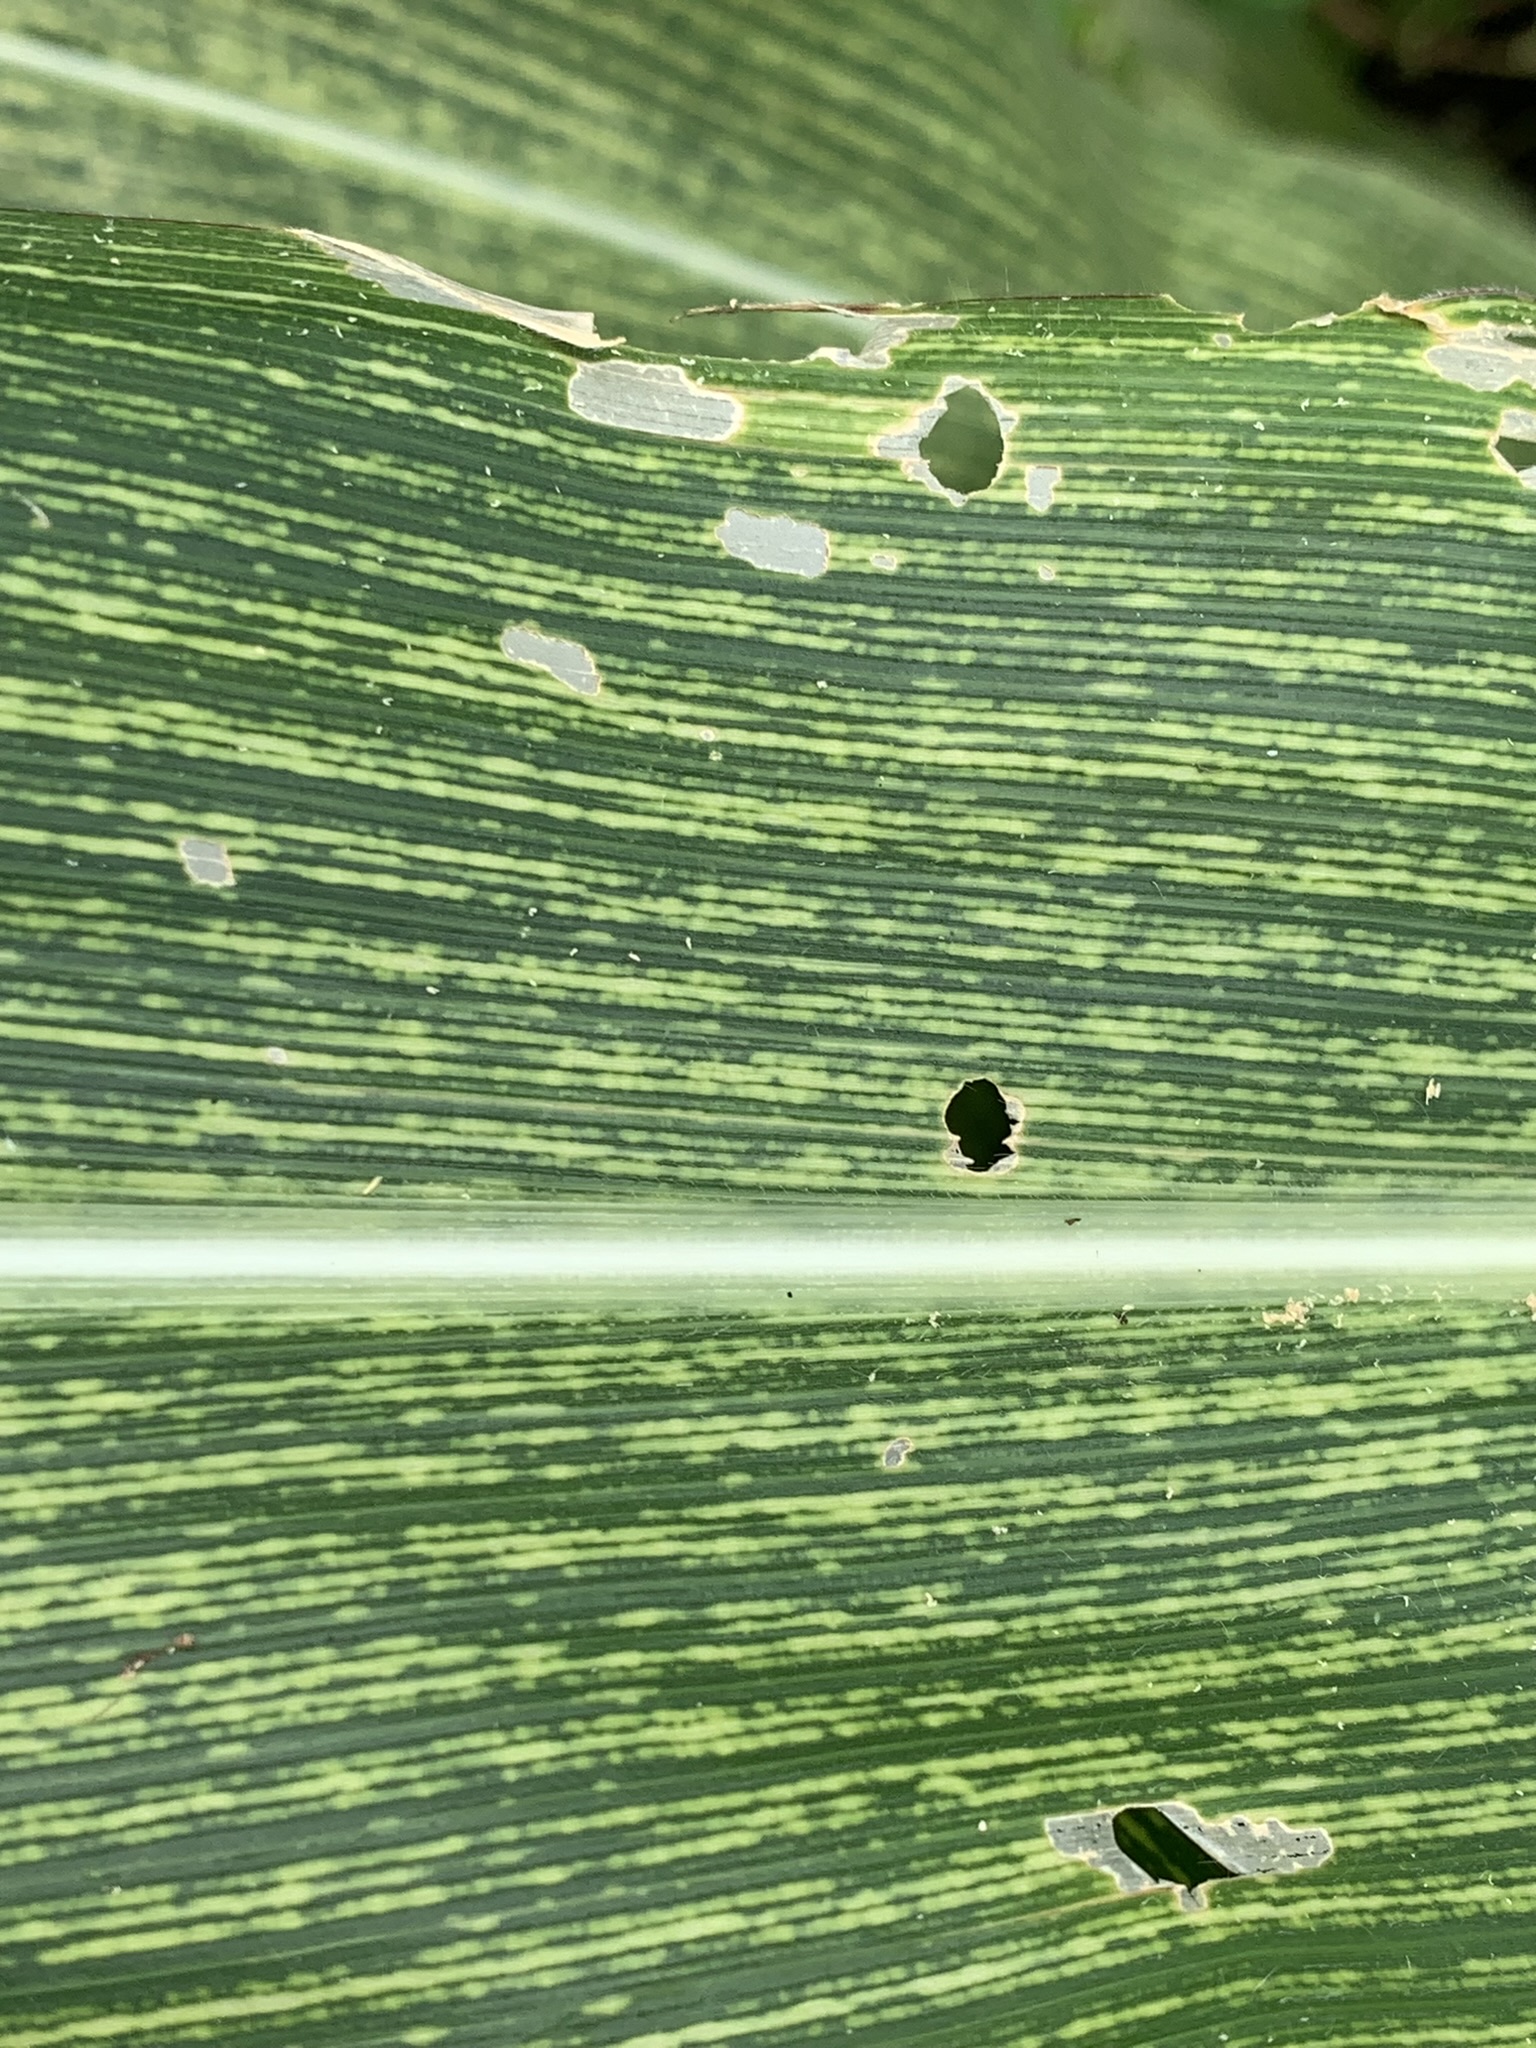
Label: MSV